Saratoga, California

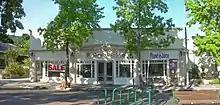
Bike shop in Saratoga Village

Various public school districts serve Saratoga. At elementary level (grades K to 8) these include Saratoga Union School District, Campbell Union School District, Cupertino Union School District and Moreland School District. High school districts that serve Saratoga include the Los Gatos-Saratoga Joint Union High School District, Fremont Union High School District and Campbell Union High School District. These districts provide a number of high schools including